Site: brandenburg
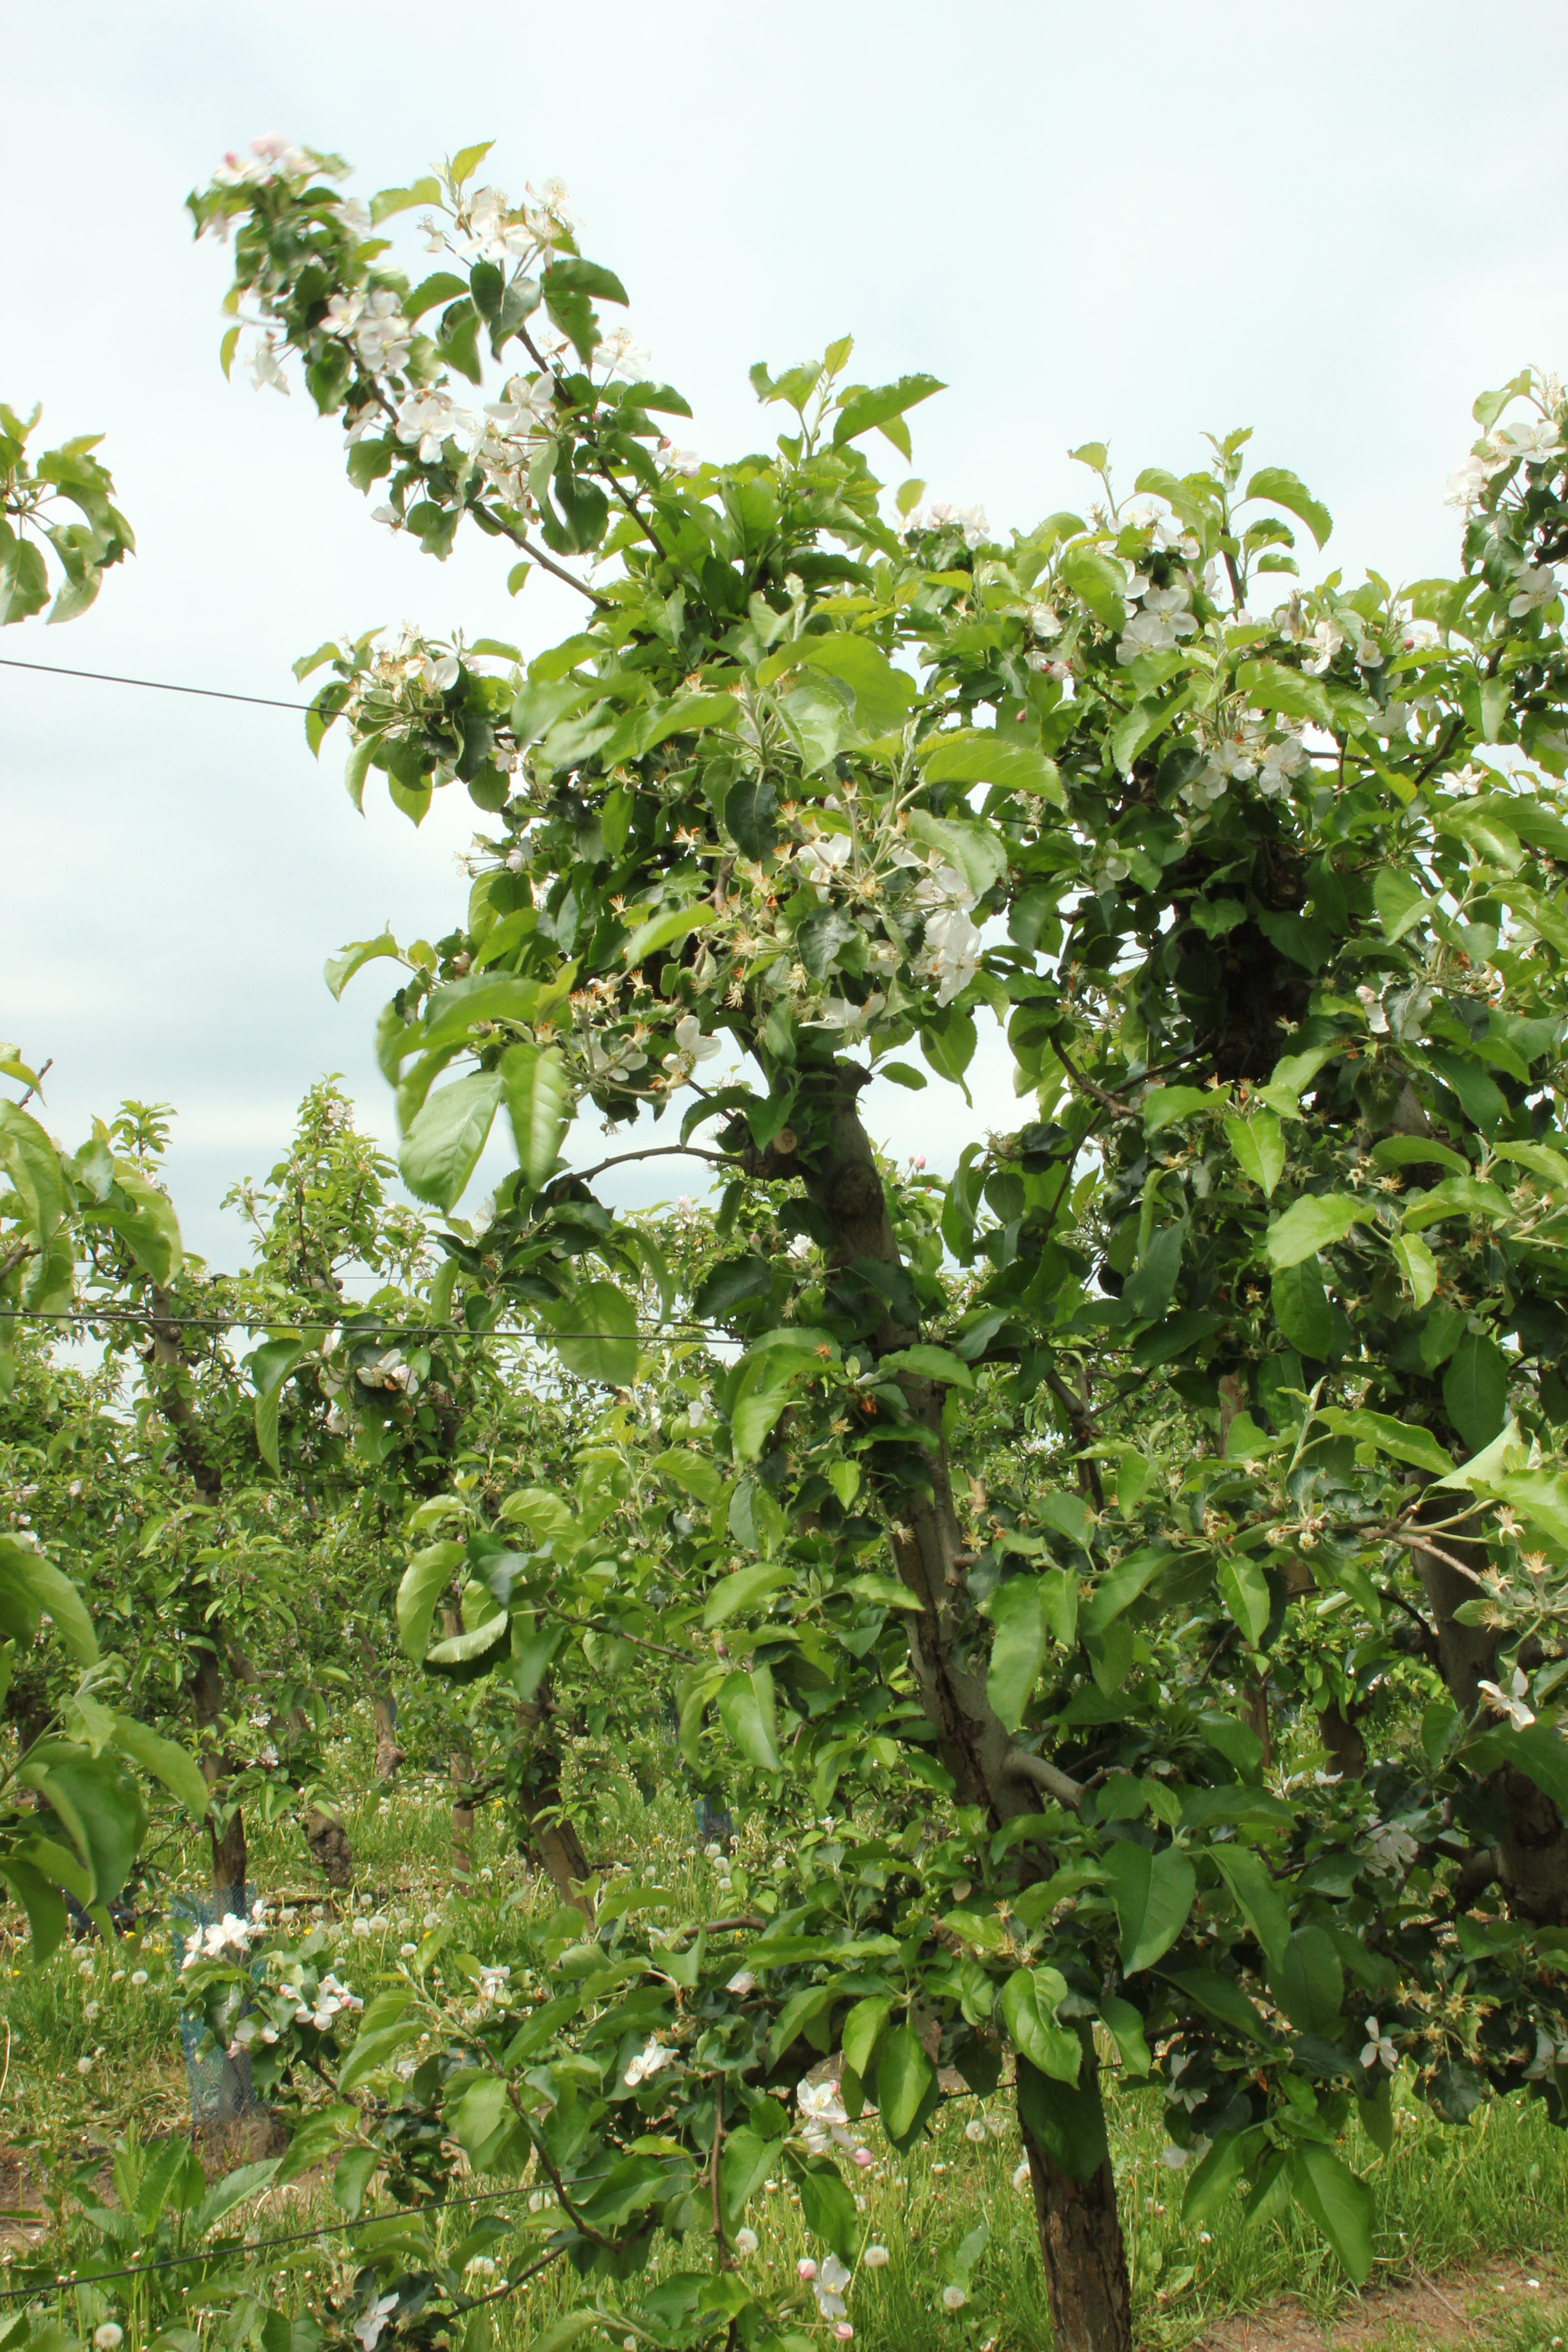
Growth stage (BBCH 67): Flowering